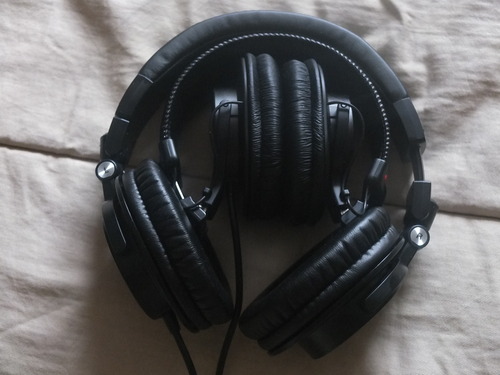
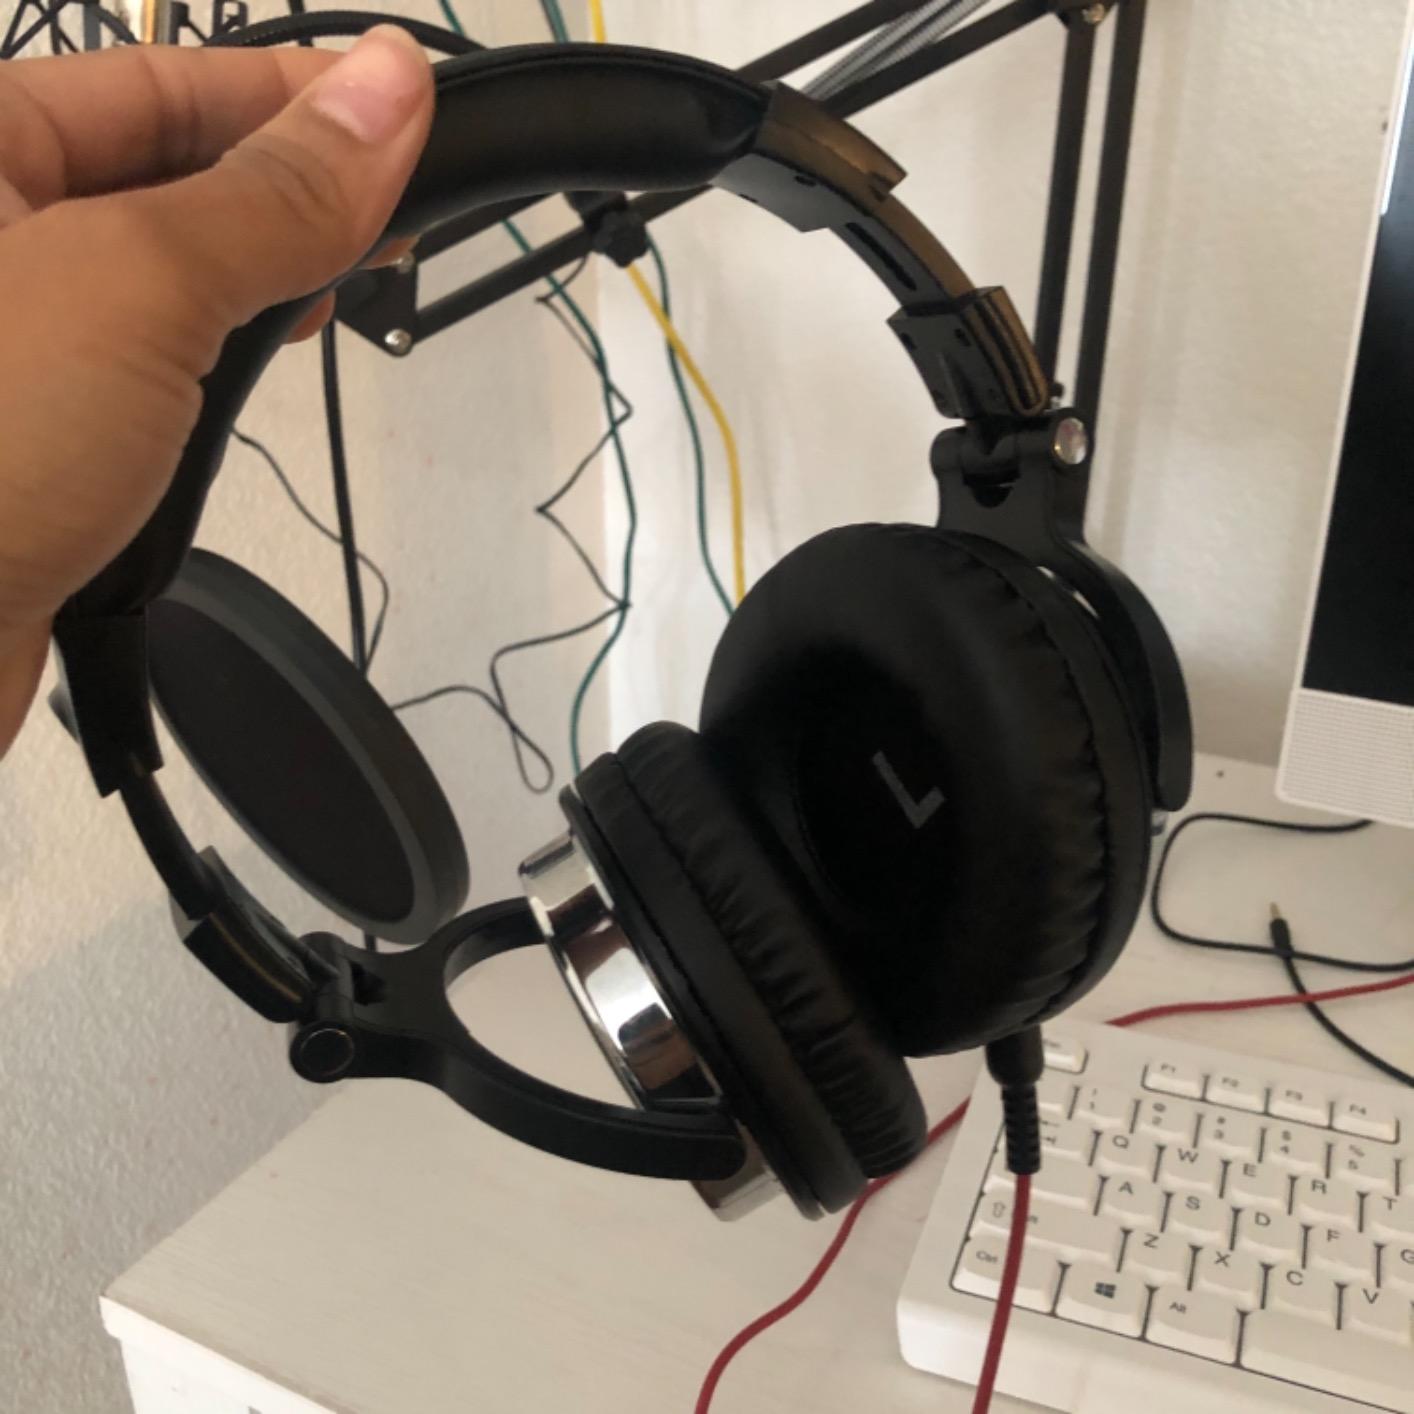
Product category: headphones
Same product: no